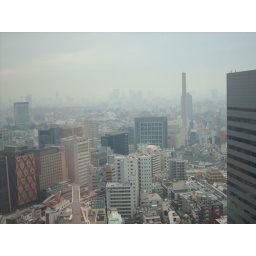
Skyline with note showing a small single engine plane on the roof of a building. (Mouse over the picture.)